Bob Huggins

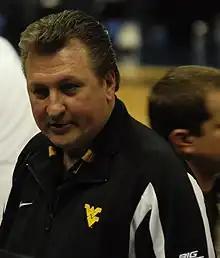
Huggins in 2008

Robert Edward Huggins (born September 21, 1953), nicknamed "Huggy Bear", is an American college basketball coach. He was the head coach at Walsh, Akron, Cincinnati, Kansas State, and West Virginia. He was inducted into the Naismith Memorial Basketball Hall of Fame in 2022.